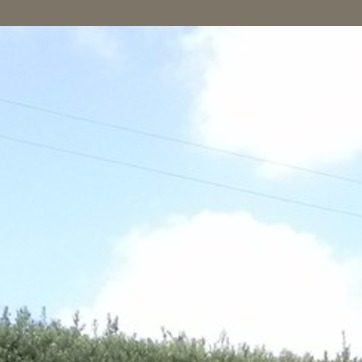
Material: sky